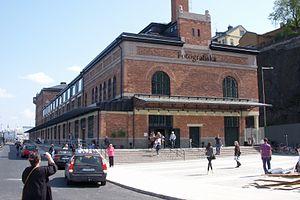
Fotografiska est un musée privé à Stockholm consacré à la photographie, fondé par Jan et Per Broman en 2010.